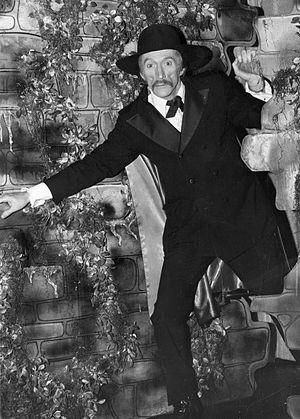
Larry Vincent est un animateur de télévision américain spécialisé dans la présentation de films d'horreur.